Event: Nepal Earthquake
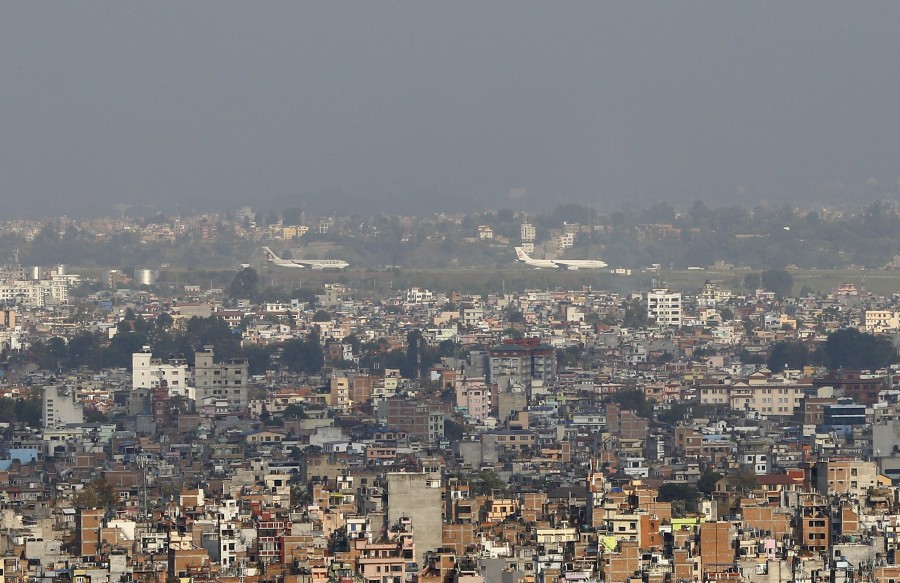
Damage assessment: no_damage